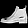
Label: Ankle boot